Formigas

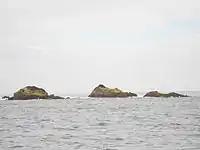
Dispersed rocks in the northern part of the Formigas.

The islets are composed of basalt flows that occurred approximately 4 million years ago, although calcareous fossiliferous sediments dating to 4-6 million years ago have been discovered. The bank extends for from northwest to southeast and is wide. Due to strong currents and frequent large swells, the linear rock outcroppings lack any terrestrial flora or fauna. Along the archipelago's perimeter, the seabed drops steeply to a depth of on either side, and gently at the northern and southern tips. The area of the bank referred to as the Dollabarat Reef is an area of shallower gradient, situated along the southwest of the Formigas Islets.